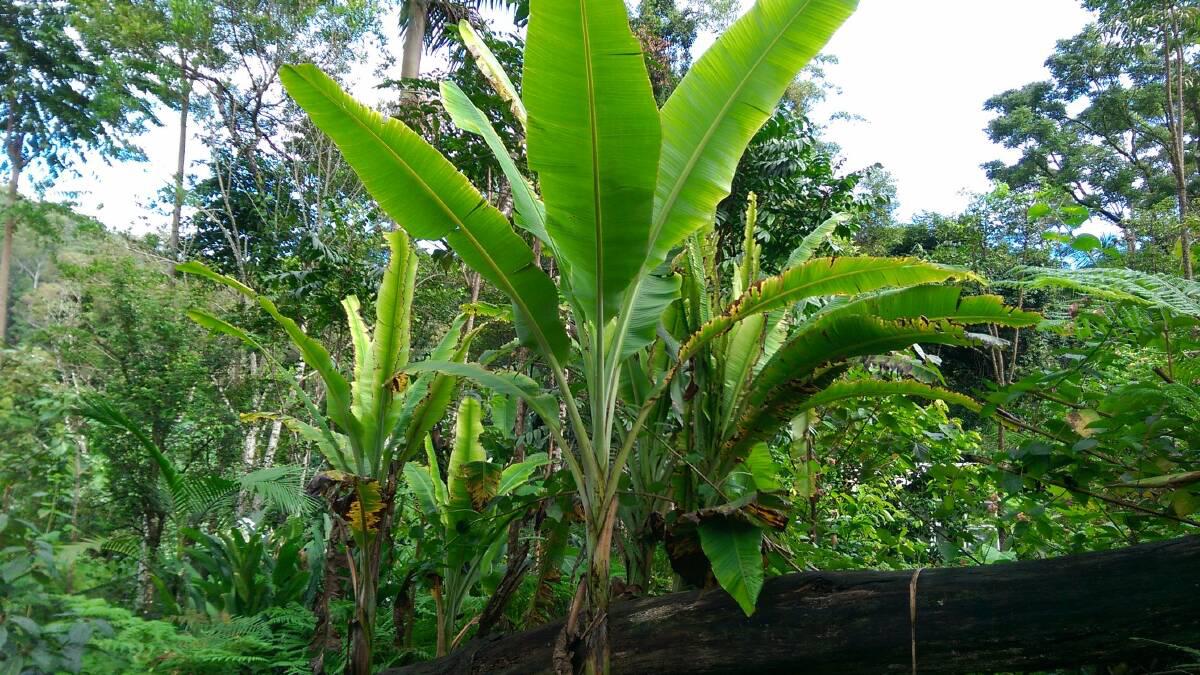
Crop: unknown
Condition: banana_banana_bunchy_top